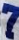
Number: 7